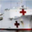
Label: ship